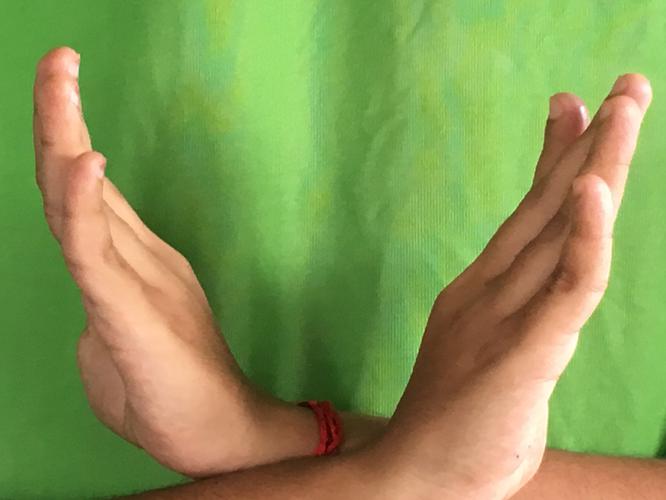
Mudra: Swastikam
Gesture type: double_hand